WikiAves

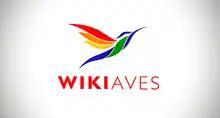
WikiAves Logo

WikiAves is a free Brazilian site of bird watchers and aims to support, publicize and promote the activity of bird watching, through photographic and sound records, species identification and communication between observers. On the site are registered photos and sounds of bird species that occur in Brazil.